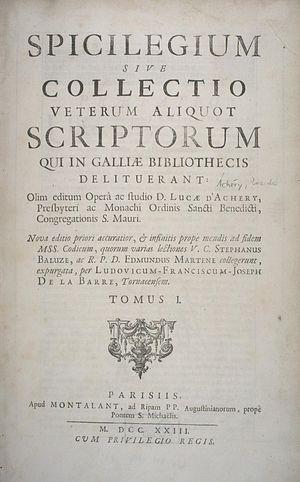
Dom Luc d'Achéry, était un bénédictin français de la congrégation de Saint-Maur, bibliothécaire de l'abbaye de Saint-Germain-des-Prés. On lui doit la première méthode de classification bibliographique en France. La plus importante de ses publications est une histoire ecclésiastique médiévale : Veterum aliquot scriptorum qui in Galliæ bibliothecis, in maxime Benedictinorum, latuerant, Spicilegium, précieux recueil qui contient une foule de diplômes, de chartes d'actes de conciles, etc., en 13 tomes.